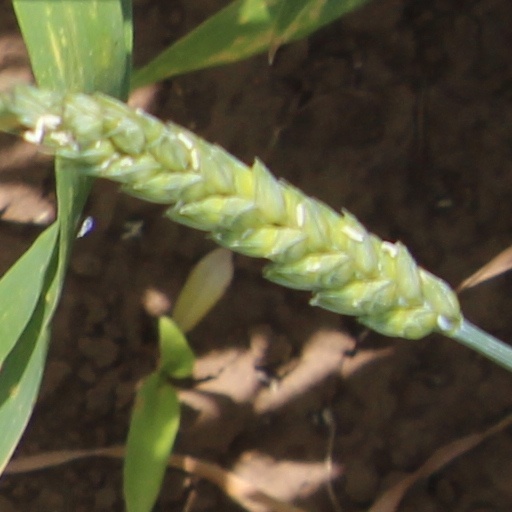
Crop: wheat